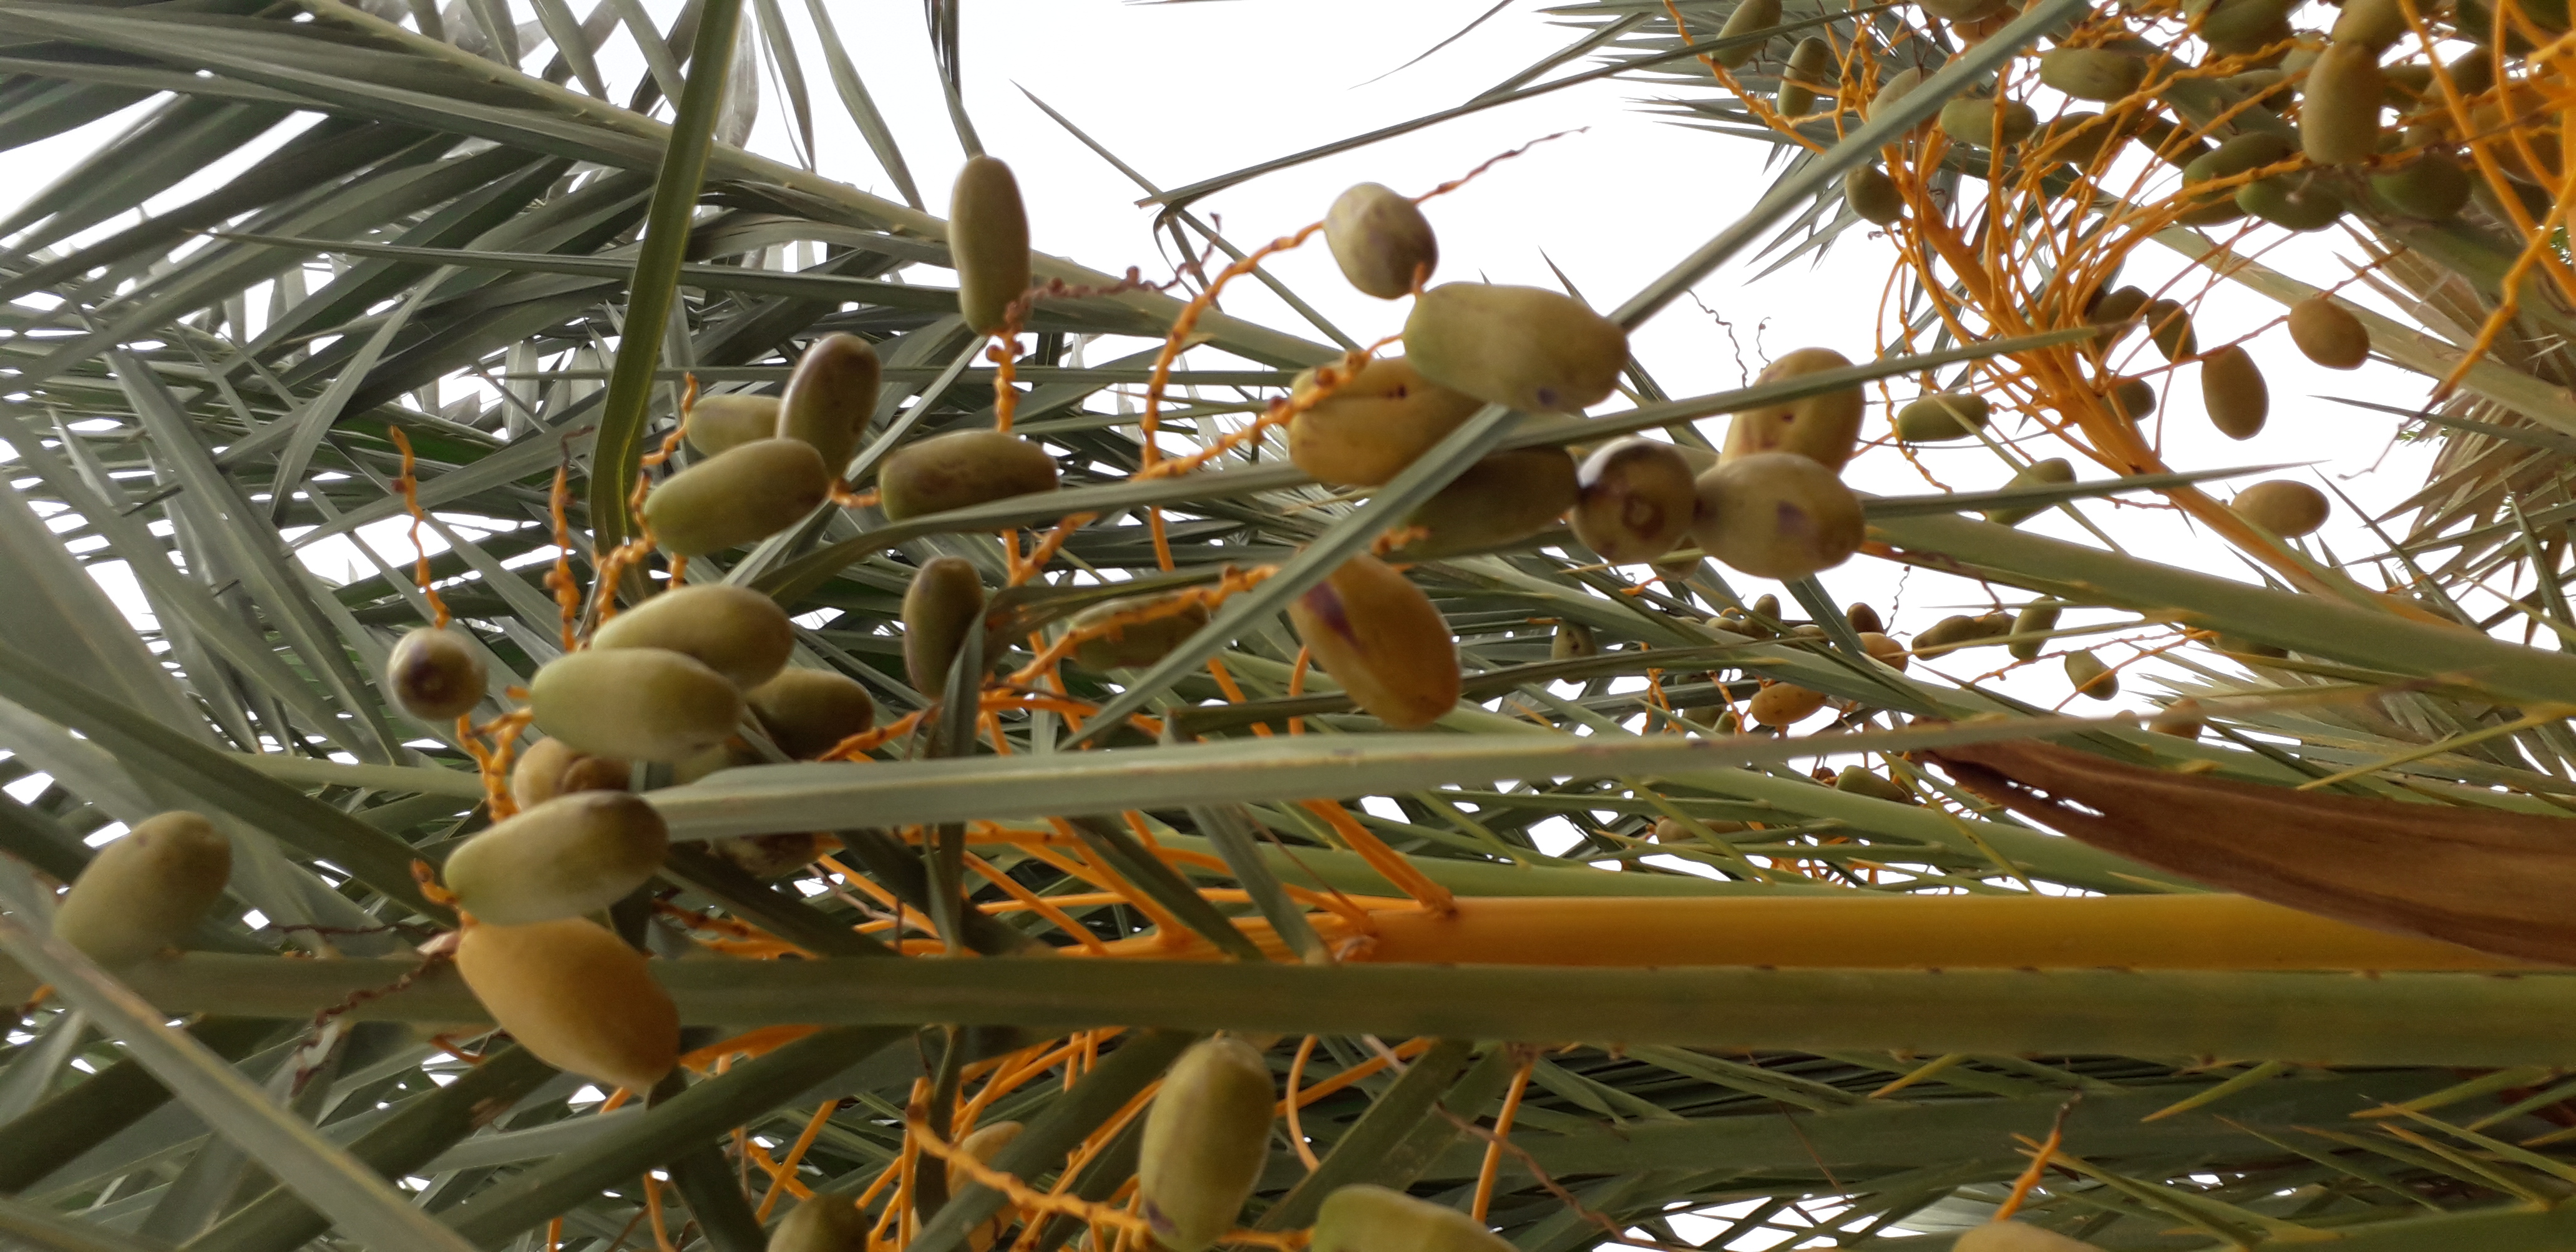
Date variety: Boumajhoul